Valsalva maneuver

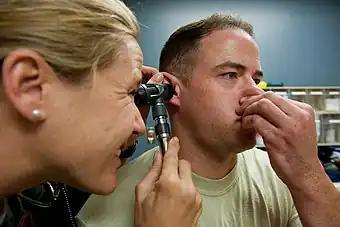
A man performs the Valsalva maneuver while his ear is examined with an otoscope.

The Valsalva maneuver is performed by a forceful attempt of exhalation against a closed airway, usually done by closing one's mouth and pinching one's nose shut while expelling air, as if blowing up a balloon. Variations of the maneuver can be used either in medical examination as a test of cardiac function and autonomic nervous control of the heart (because the maneuver raises the pressure in the lungs), or to clear the ears and sinuses (that is, to equalize pressure between them) when ambient pressure changes, as in scuba diving, hyperbaric oxygen therapy, or air travel.